Midwest Hotel

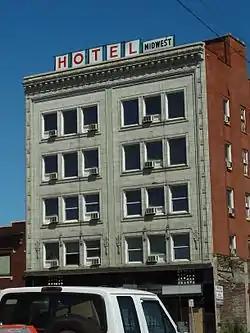
Building in August 2011

The Midwest Hotel is a hotel located in Kansas City, Missouri. The hotel is a building dating from 1915, and is located in the Crossroads Arts District. It has been listed on the National Register of Historic Places since 2004. It is currently vacant, sold on the Jackson County Courthouse steps, and is possibly at risk of demolition.